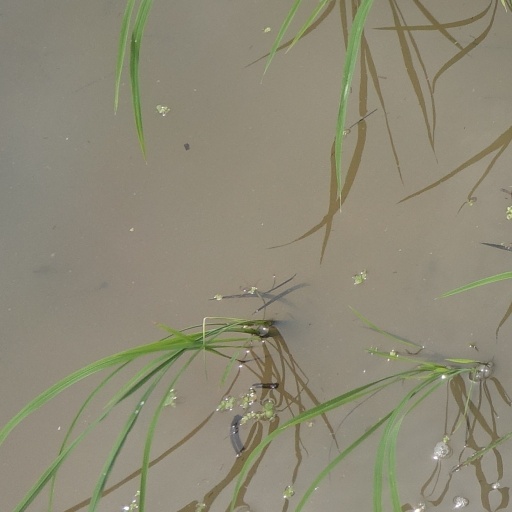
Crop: rice